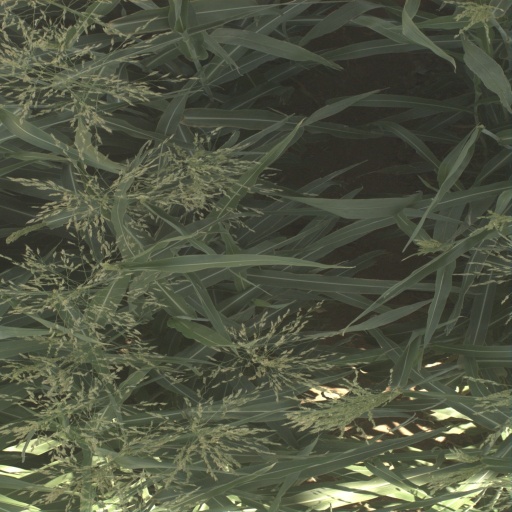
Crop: sorghum